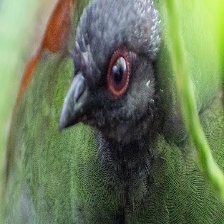
Species: CRESTED WOOD PARTRIDGE
Scientific name: ROLLULUS ROULOUL
ImageNet parent category: partridge